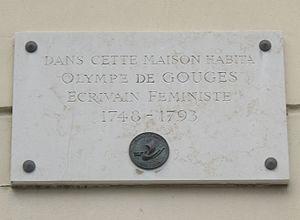
Plaque commémorative, 4 rue du Buis, Paris 16e. «
La rue du Buis est une voie dans le quartier d'Auteuil du 16ᵉ arrondissement de Paris.
Marie Gouze, veuve Aubry, dite Olympe de Gouges, née le 7 mai 1748 à Montauban et morte guillotinée le 3 novembre 1793 à Paris, est une femme de lettres française, devenue femme politique. Elle est considérée comme une des pionnières du féminisme français.